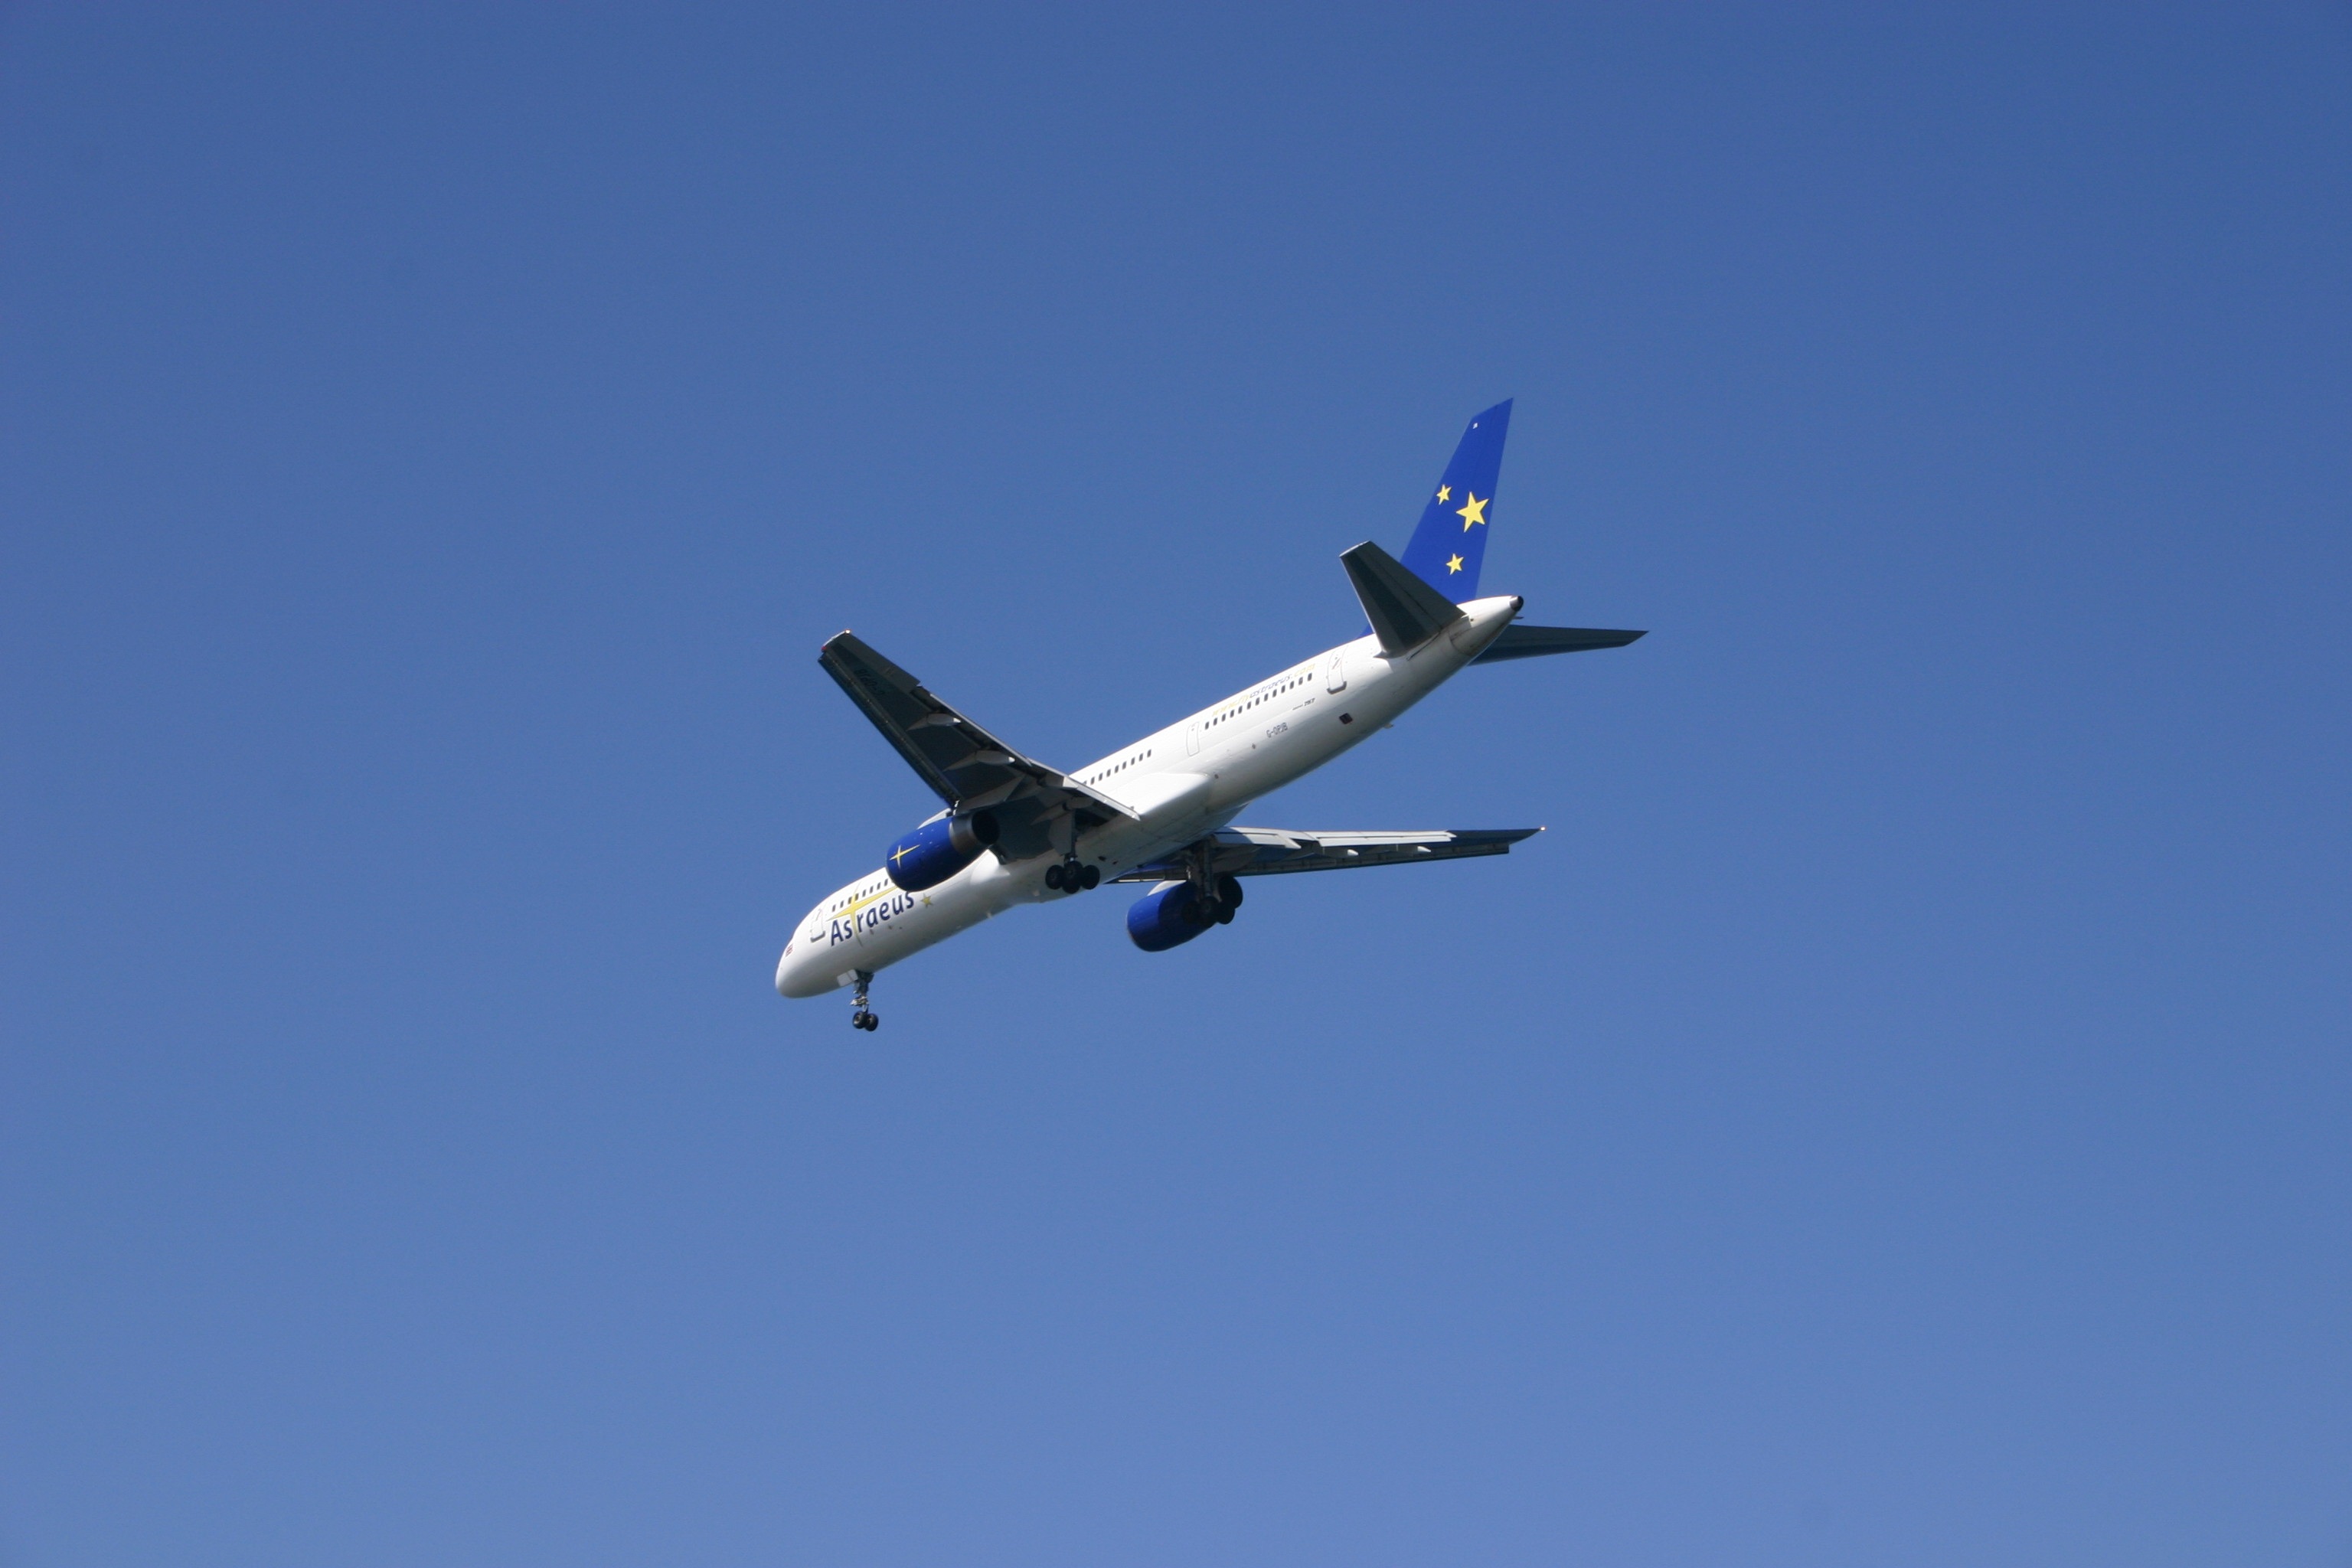
wing, sky, airplane, aircraft, vehicle, airline, aviation, flight, airliner, greece, airbus, takeoff, the plane, air show, air force, jet aircraft, airbus a330, air travel, atmosphere of earth, wide body aircraft, aircraft engine